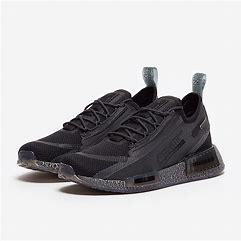
Brand: Adidas
Model: NMD_R1 Spectoo